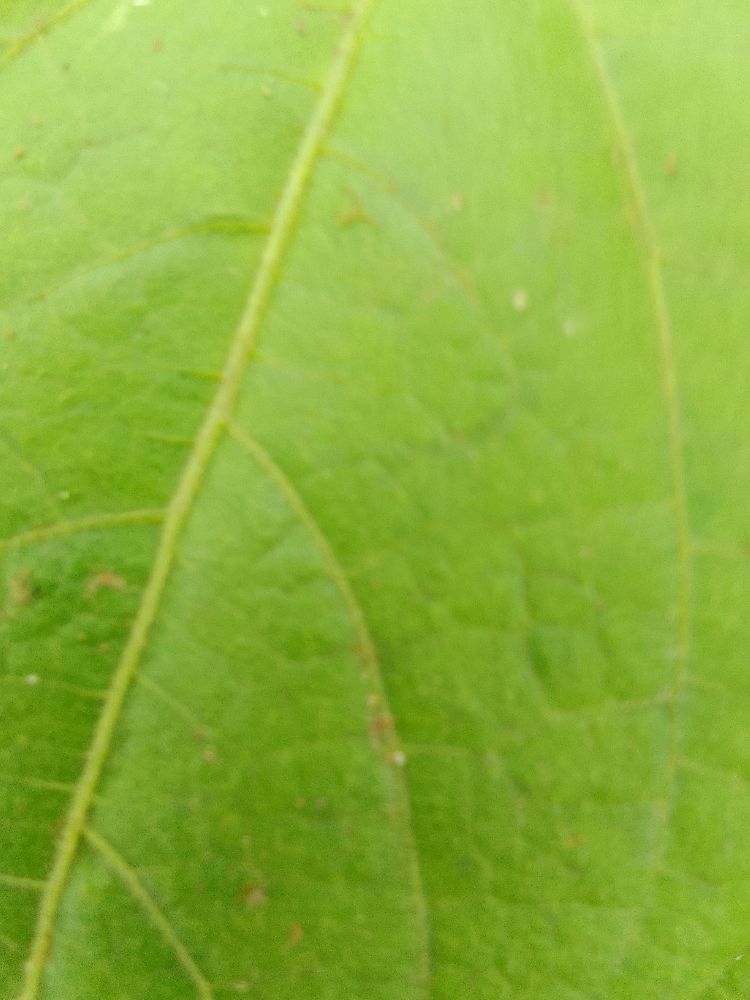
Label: healthy